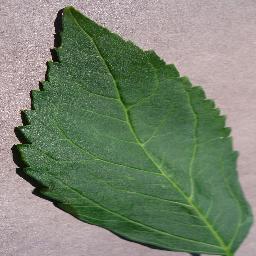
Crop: cherry
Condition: (including_sour)_healthy